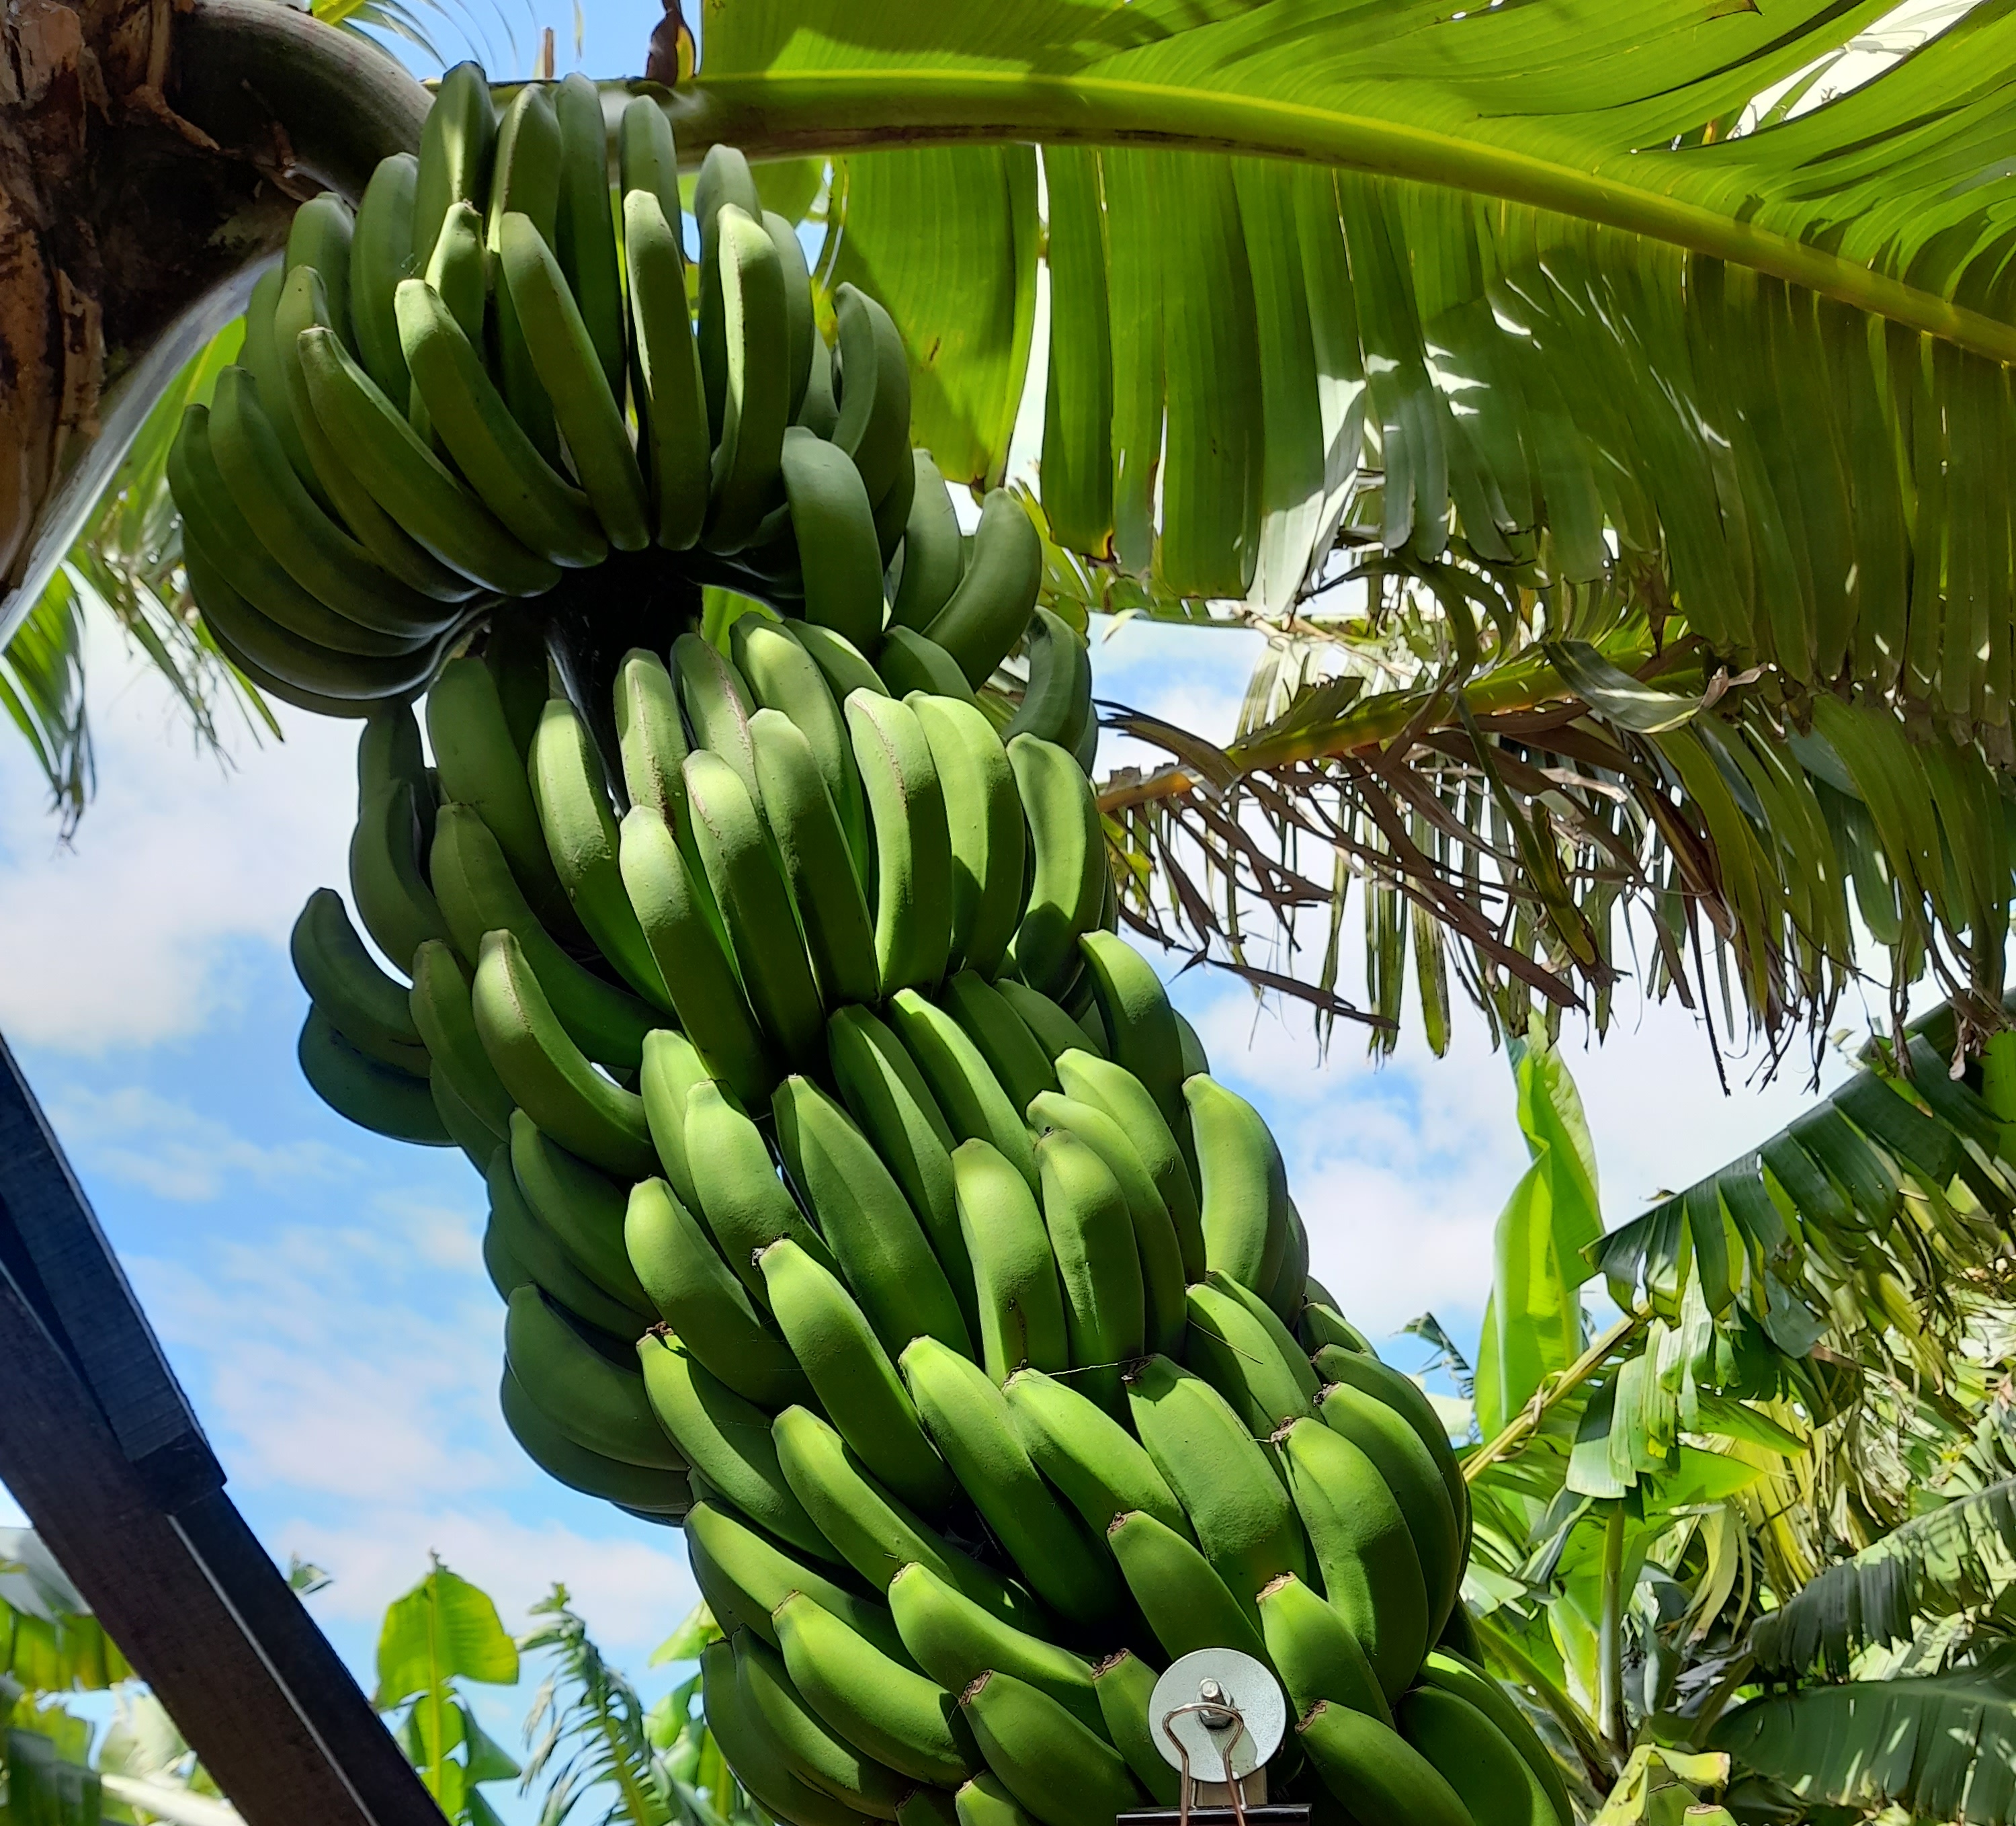
Label: Keep